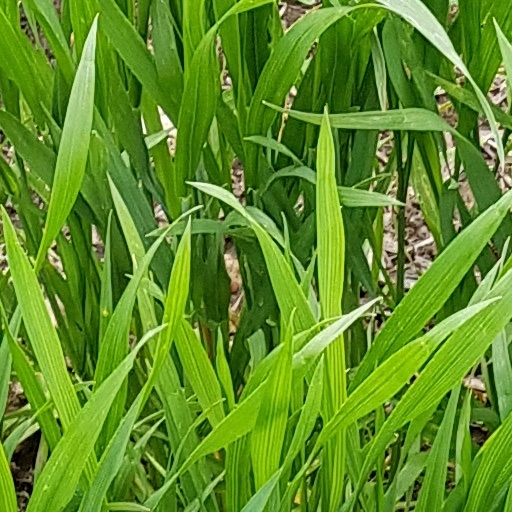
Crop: wheat